James Dexter Ledbetter House

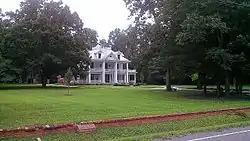
James Ledbetter House, July 2013

James Dexter Ledbetter House is a historic home located near Forest City, Rutherford County, North Carolina. It built in 1914, and is a -story, three-bay, double pile frame dwelling with Classical Revival and Colonial Revival style design elements. It sits on a low brick foundation and has a hipped roof. The front facade features a two-story engaged portico supported by Tuscan order columns, with a one-story wraparound section also supported by Tuscan columns.